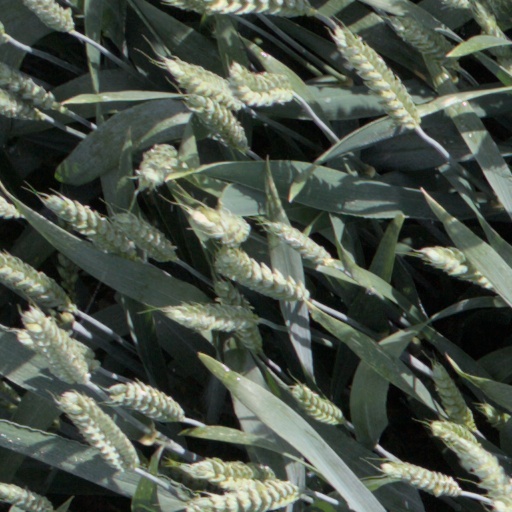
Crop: wheat